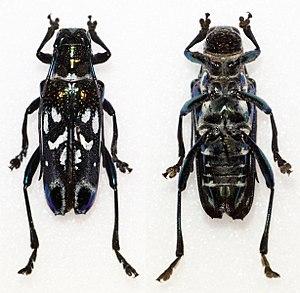
Claude Besuchet, né le 4 juillet 1930 à Lausanne, est un entomologiste suisse spécialiste des coléoptères. Il obtient son doctorat en biologie à l'Université de Lausanne en 1956, puis travaille comme conservateur en entomologie au Muséum d'histoire naturelle de Genève à partir de janvier 1958. Il devient conservateur honoraire à sa retraite en juillet 1992, mais publie encore par la suite. Il étudie en particulier les Staphylinidae, et notamment la sous-famille des Pselaphinae, et a décrit plus de 480 taxons.